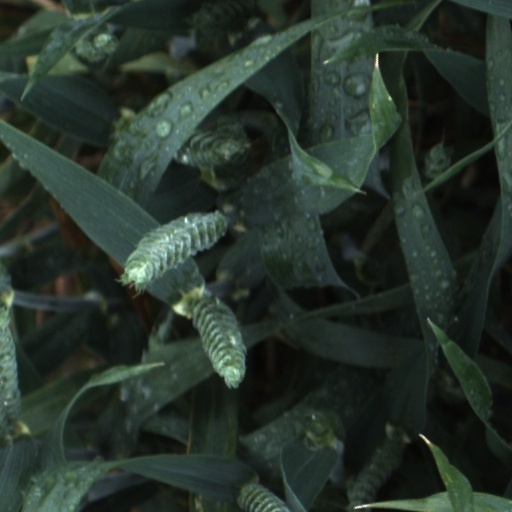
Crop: wheat